The Disappearance of Christina

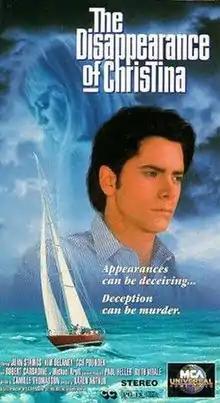
VHS cover

The Disappearance of Christina is a 1993 television film, starring John Stamos, Kim Delaney, CCH Pounder, Robert Carradine and Claire Yarlett. It was written by Camille Thomasson and directed by Karen Arthur.